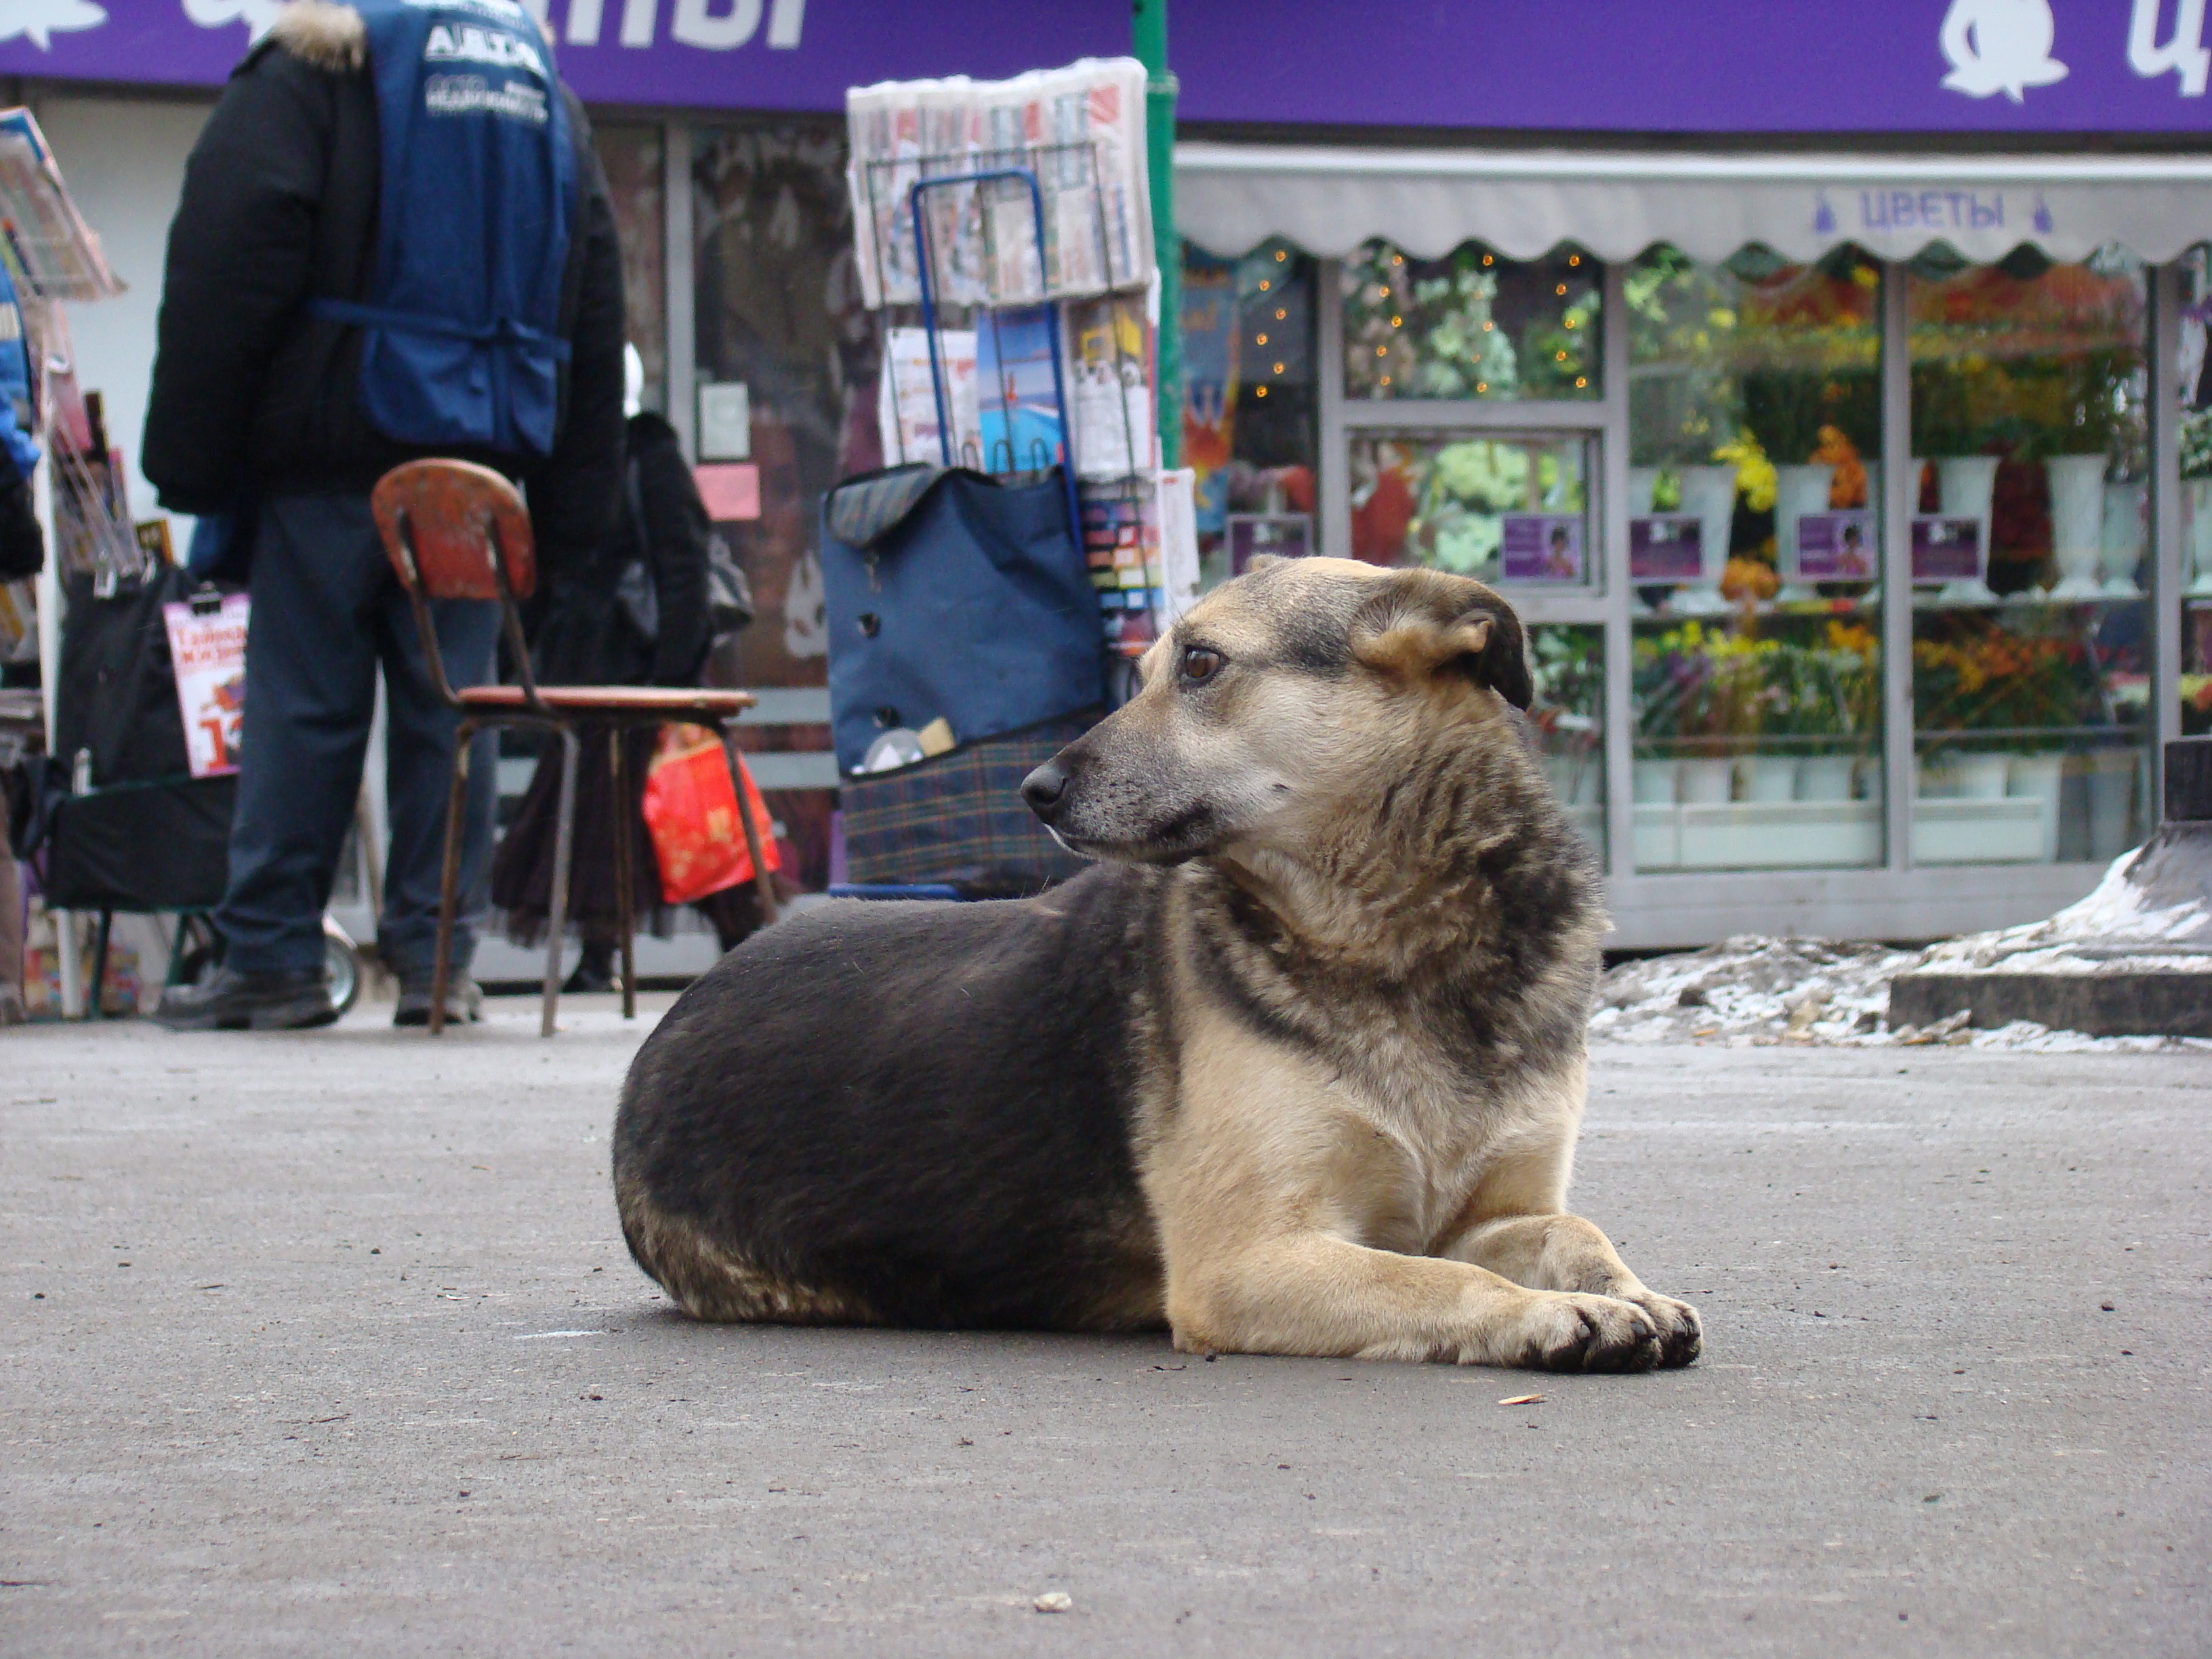
nature, dog, animal, pet, mammal, pets, dogs, animals, vertebrate, sony, moscow, russia, moskau, moscou, dsc, h9, straydogs, streetdogs, dsch9, animal shelter, alaskan malamute, street dog, dog like mammal, dog breed group, dog crossbreeds, conformation show